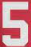
Number: 5